Stefi Baum

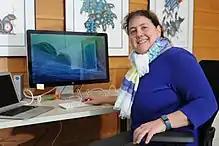
Stefi Baum at her desk

Stefi Baum (born December 11, 1958, in Chicago, Illinois) is an American astronomer. The American Astronomical Society honored her work by awarding her the Annie J. Cannon Prize in 1993. Baum helped to develop the Hubble Space Telescope and, starting in 2004, was the director of Rochester Institute of Technology’s Chester F. Carlson Center for Imaging Science.